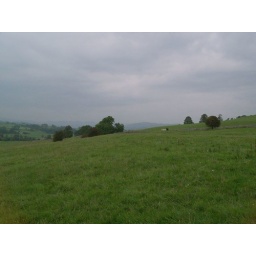
Sizergh - two horses in field (original)